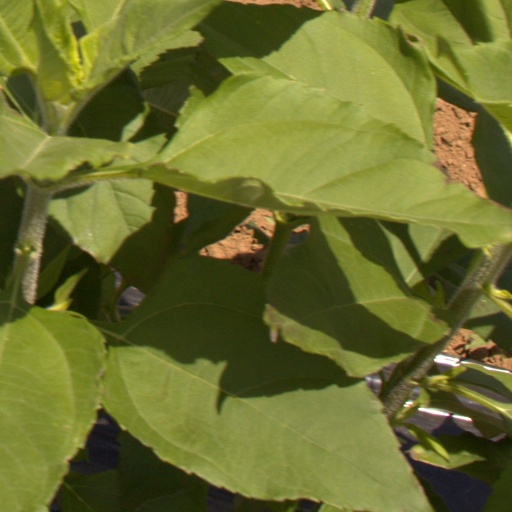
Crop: Jerusalem artichoke